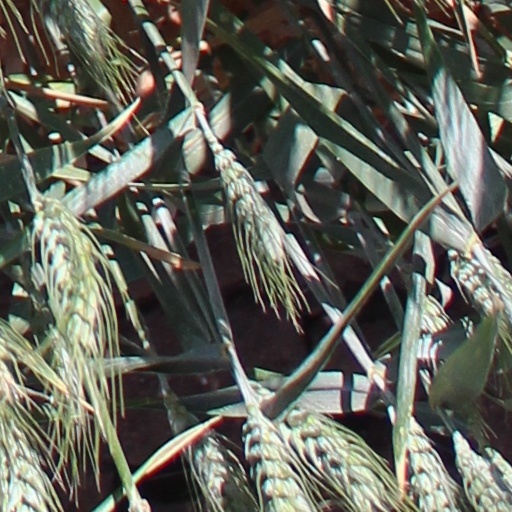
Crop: wheat